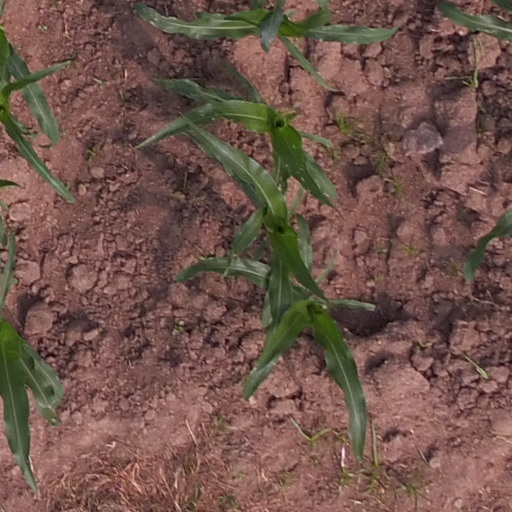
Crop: maize; corn